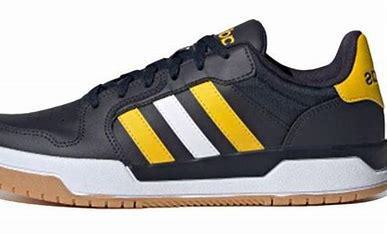
Brand: adidas
Model: NEO Entrap Skate